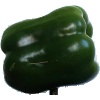
Label: green_pepper